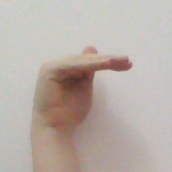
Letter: khaa